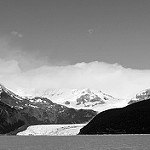
Label: B & W